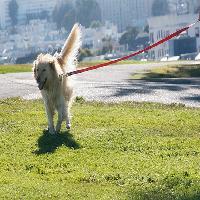
Weather: sun or clear